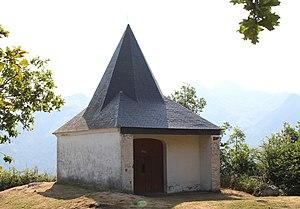
Chapelle Pouyaspé d'Uz (Hautes-Pyrénées)
La liste des chapelles des Hautes-Pyrénées présente les chapelles situées sur le territoire des communes du département français des Hautes-Pyrénées. Il est fait état des diverses protections dont elles peuvent bénéficier, et notamment les inscriptions et classements au titre des monuments historiques.
Uz est une commune française située dans le département des Hautes-Pyrénées, en région Occitanie.